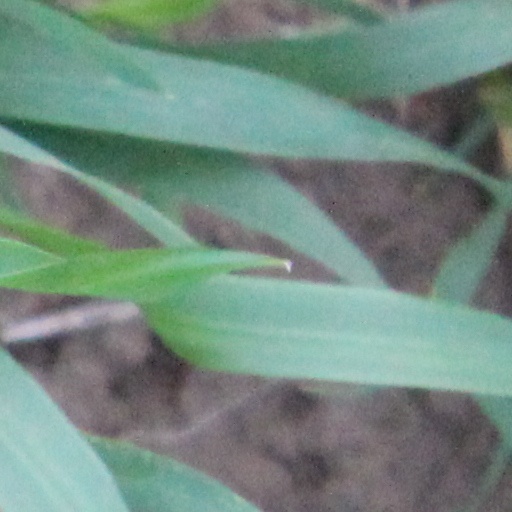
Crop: wheat